Kota Kemuning National Secondary School

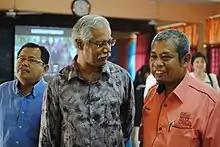
"Mr.Munusamy" (centre) looks on to "Tuan Haji Mohammed Nashan Singgan" (right) during the "10th Year Anniversary of SMK Kota Kemuning".

SMK Kota Kemuning has been one of the best schools in the Township of Kota Kemuning, this results in the over 3000 students that are attending this school. This has inevitably brought up the issue of overcrowding.